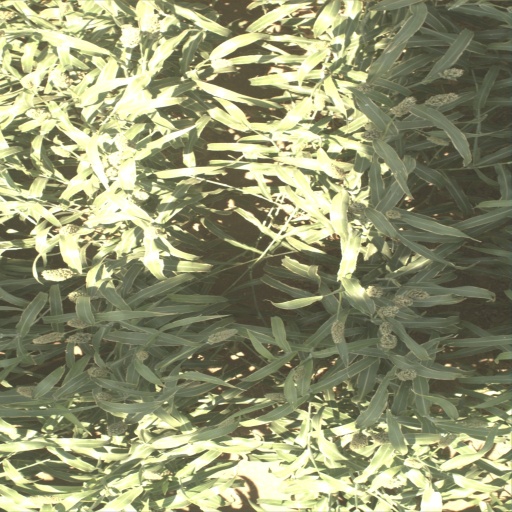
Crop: sorghum